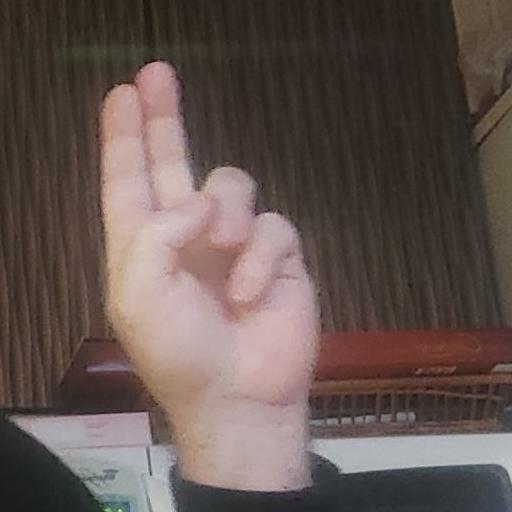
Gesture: two_up